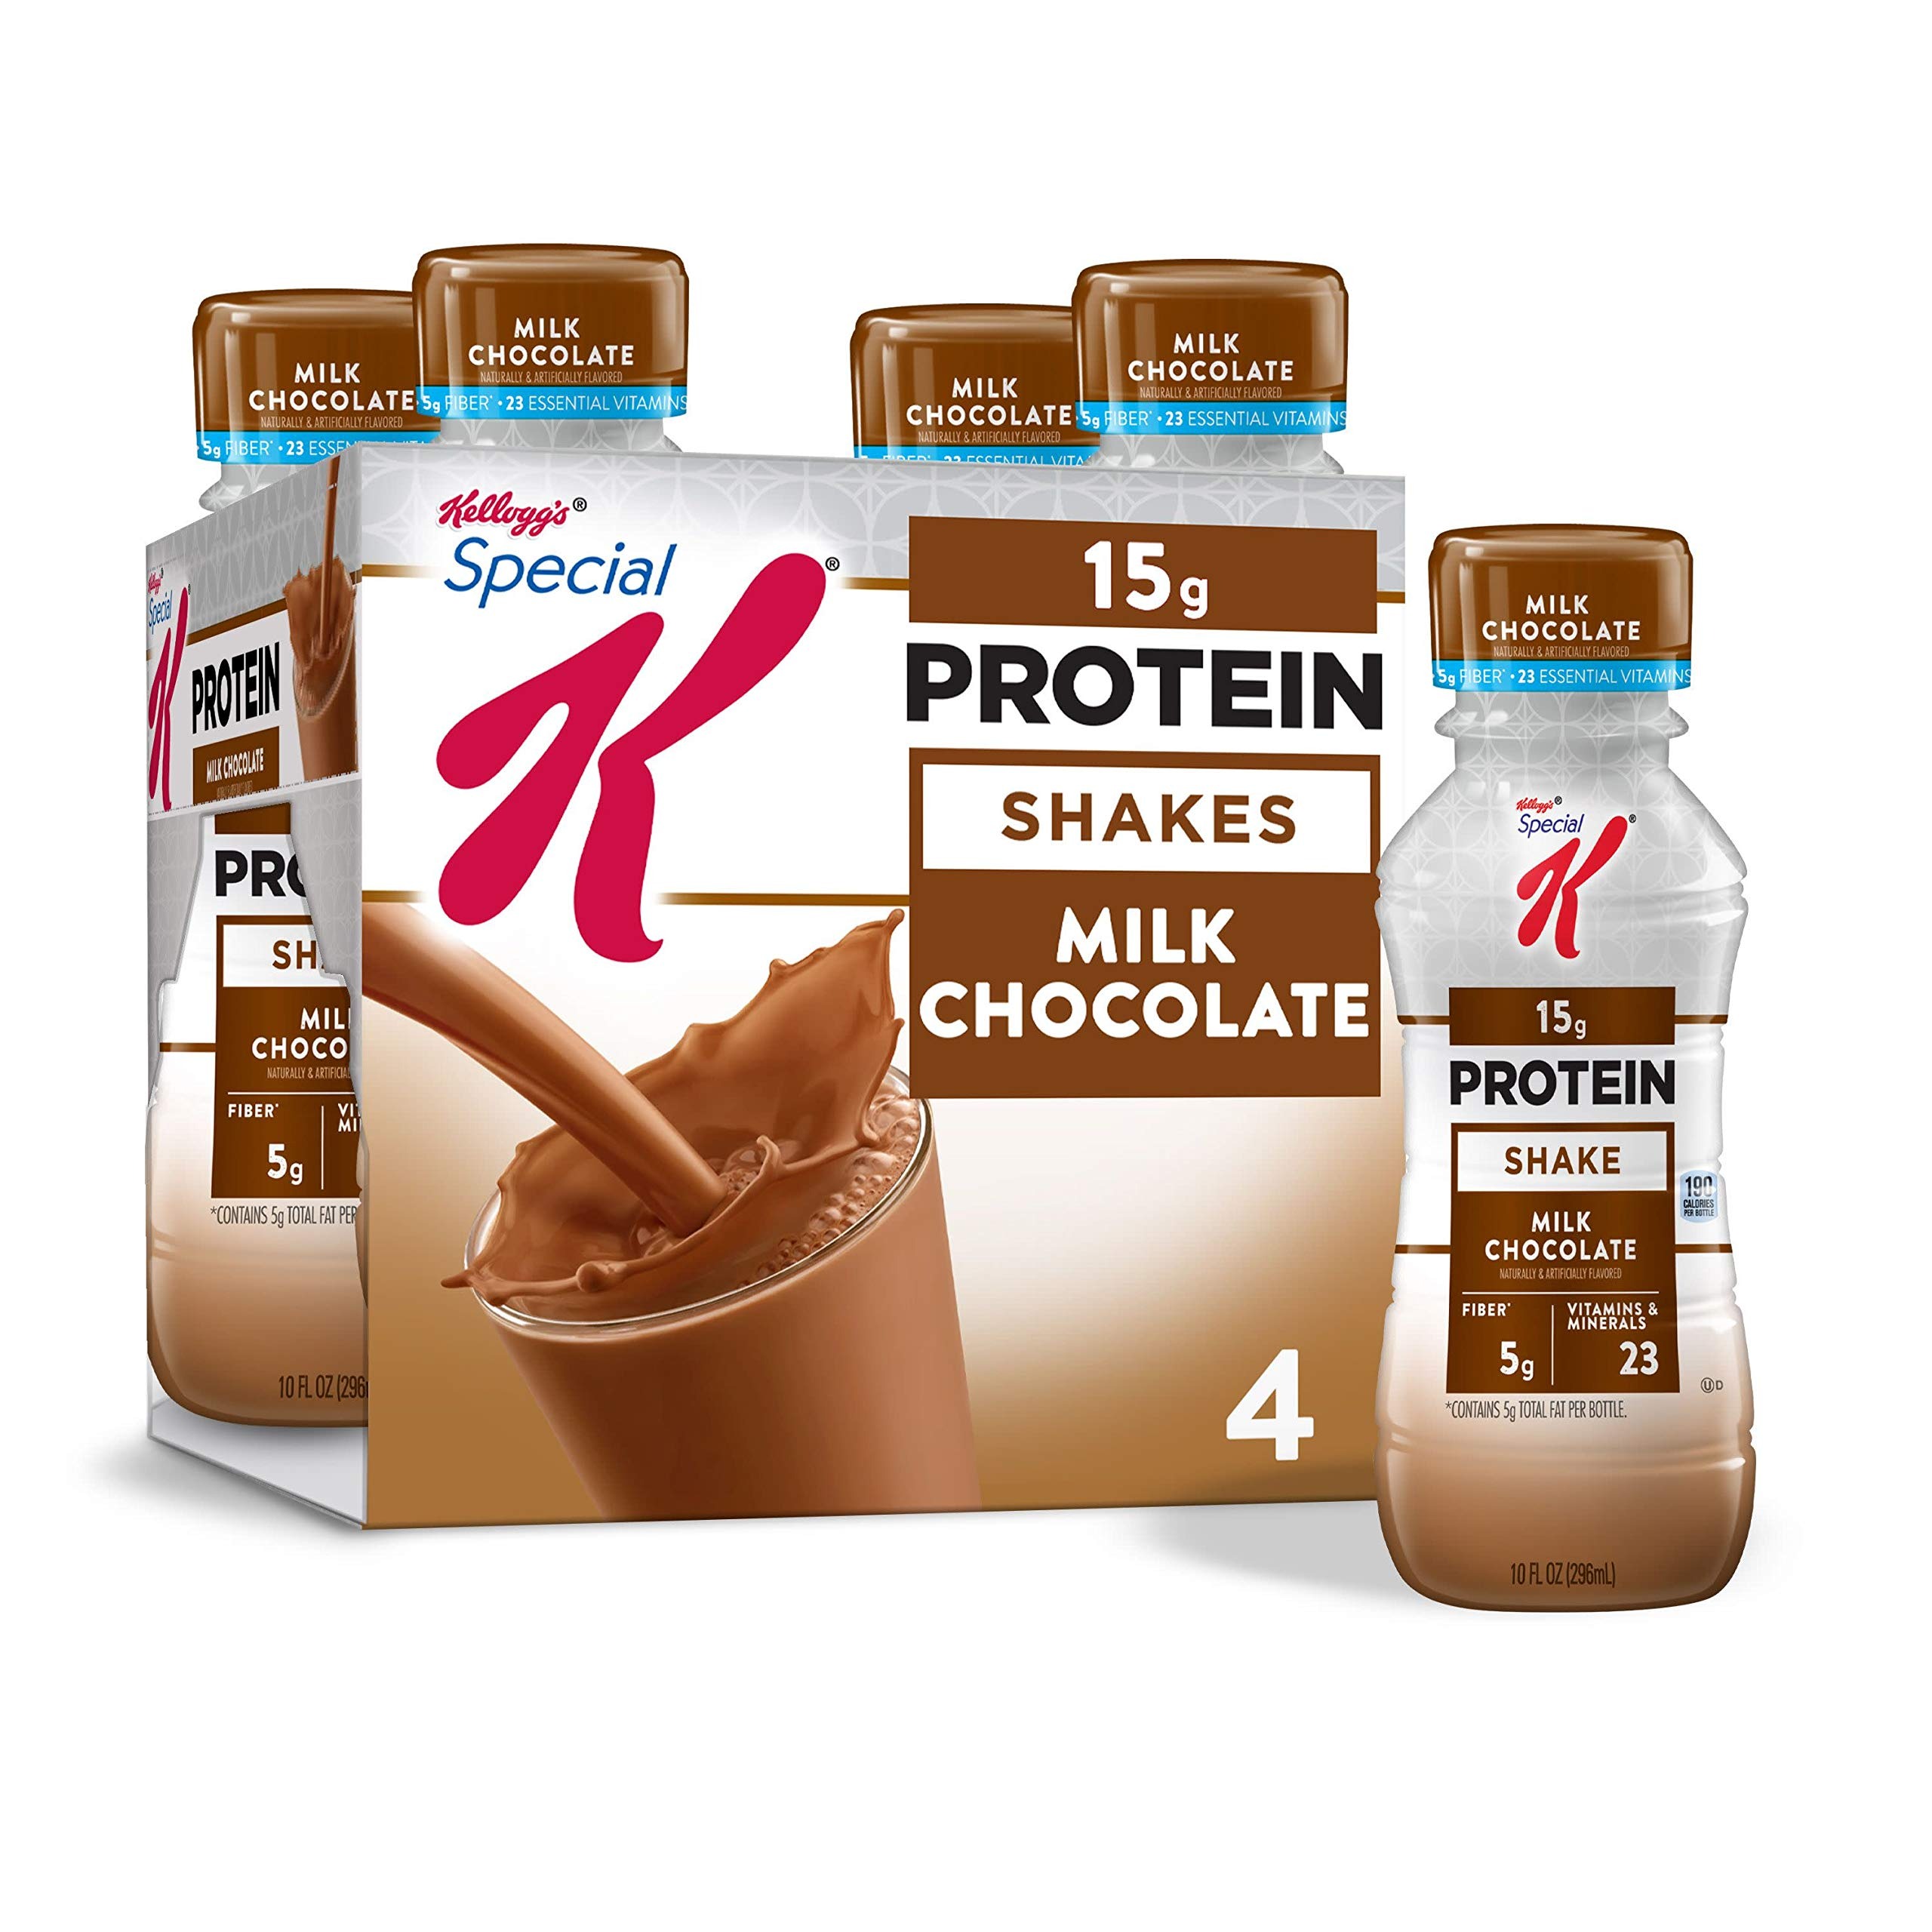
Item Name: Special K Protein Shakes, Milk Chocolate, Gluten Free, 10 fl oz Bottles (4 Count)
Bullet Point 1: Delicious, ready-to-drink protein shake with a classic milk chocolate flavor
Bullet Point 2: A refreshing beverage made for busy schedules; A simple, delicious way to help liven up your mornings; A tasty part of any balanced diet; Enjoy chilled, refrigerate after opening
Bullet Point 3: 15 grams of protein per serving; Good source of 24 vitamins and minerals; Good source of your recommended daily value of dietary fiber (contains 5 grams total fat per serving); Gluten free
Bullet Point 4: A travel-ready drink; Makes a flavorful pick me up at work or school; Great before or after your workout; Stow in lunchboxes, purses, totes, and backpacks
Bullet Point 5: Includes 4, 10 fluid ounce bottles; Packaged for convenience, freshness, and great taste; Resealable lid; Easy to hold
Value: 40.0
Unit: Fl Oz

Price: 11.44